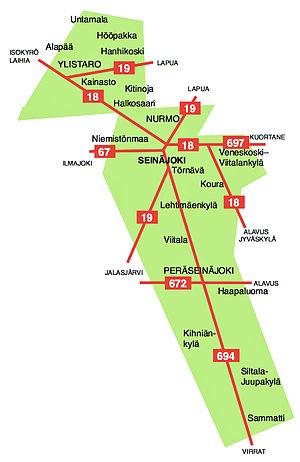
La route régionale 694 ou route de Törnävä ou encore route de Seinäjoki est une route régionale allant de Seinäjoki à Virrat en Finlande.
Seinäjoki, ville de l'ouest de la Finlande, est la capitale de la région d'Ostrobotnie du Sud. C'est la 6ᵉ ville de la province de Finlande occidentale. Elle est bordée par la rivière Seinäjoki, la rivière du mur.